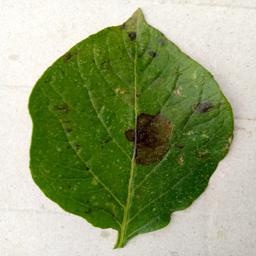
Etiqueta: Late Blight